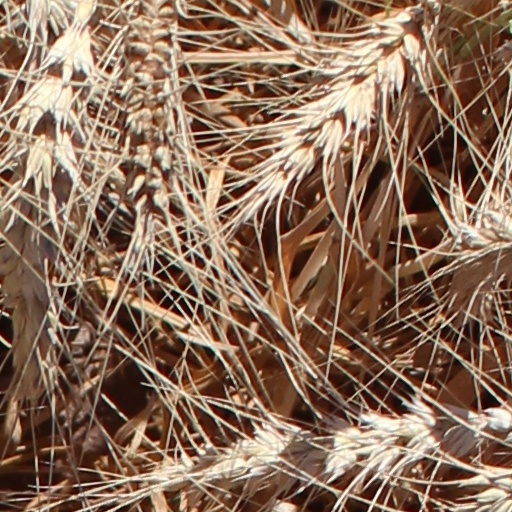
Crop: wheat